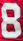
Number: 8